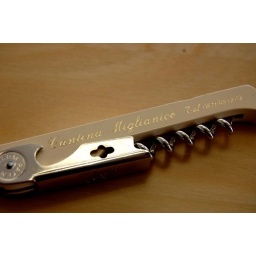
my favorite wine bottle opener in the office